Dejan Lovren

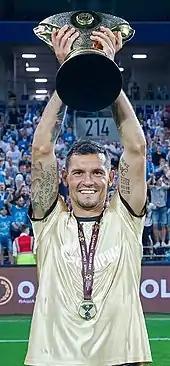
Lovren with the 2020 Russian Super Cup trophy

On 27 July 2020, Lovren signed for Zenit Saint Petersburg on a three-year contract for €12 million after a six-year spell with Liverpool. He debuted for Zenit on 7 August in the 2020 Russian Super Cup against Lokomotiv Moscow. The match ended as a 2–1 victory for Zenit, meaning that Lovren won his first trophy with the club in his first game. He made his league debut on 11 August, in a 0–2 win over Rotor Volgograd. Four days later, he scored his first goal for Zenit in a 0–2 victory over Rostov.